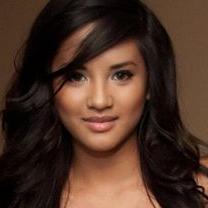
Age: 16